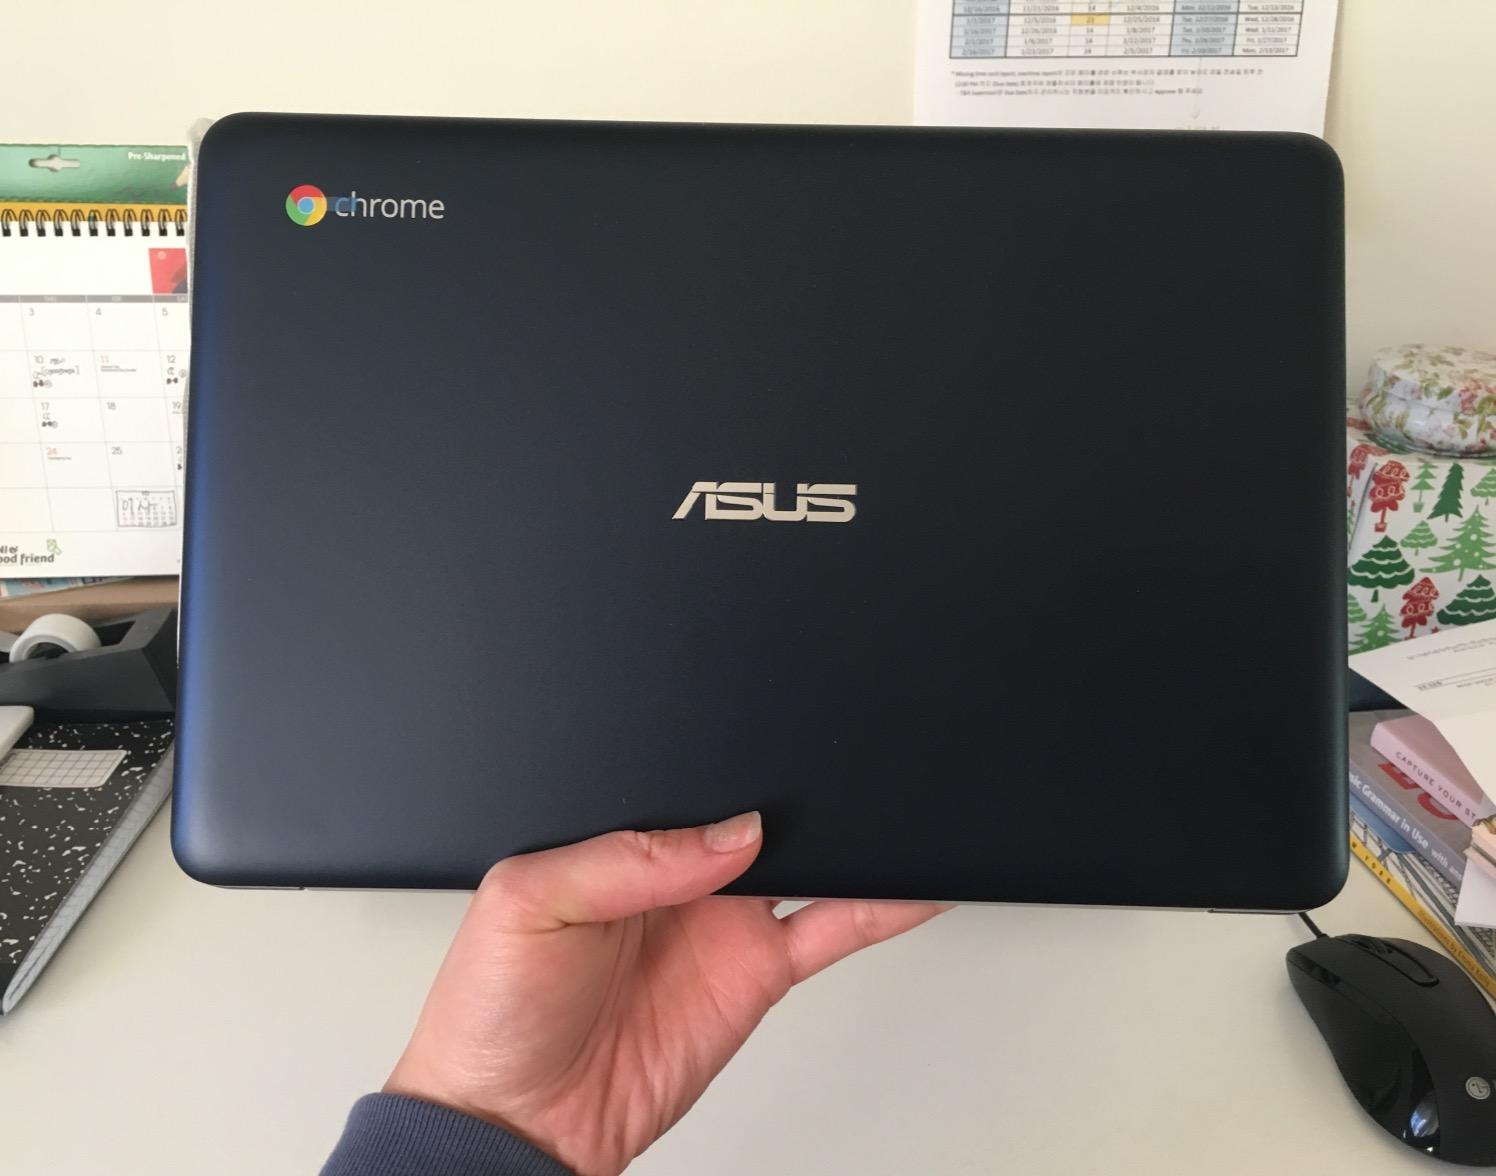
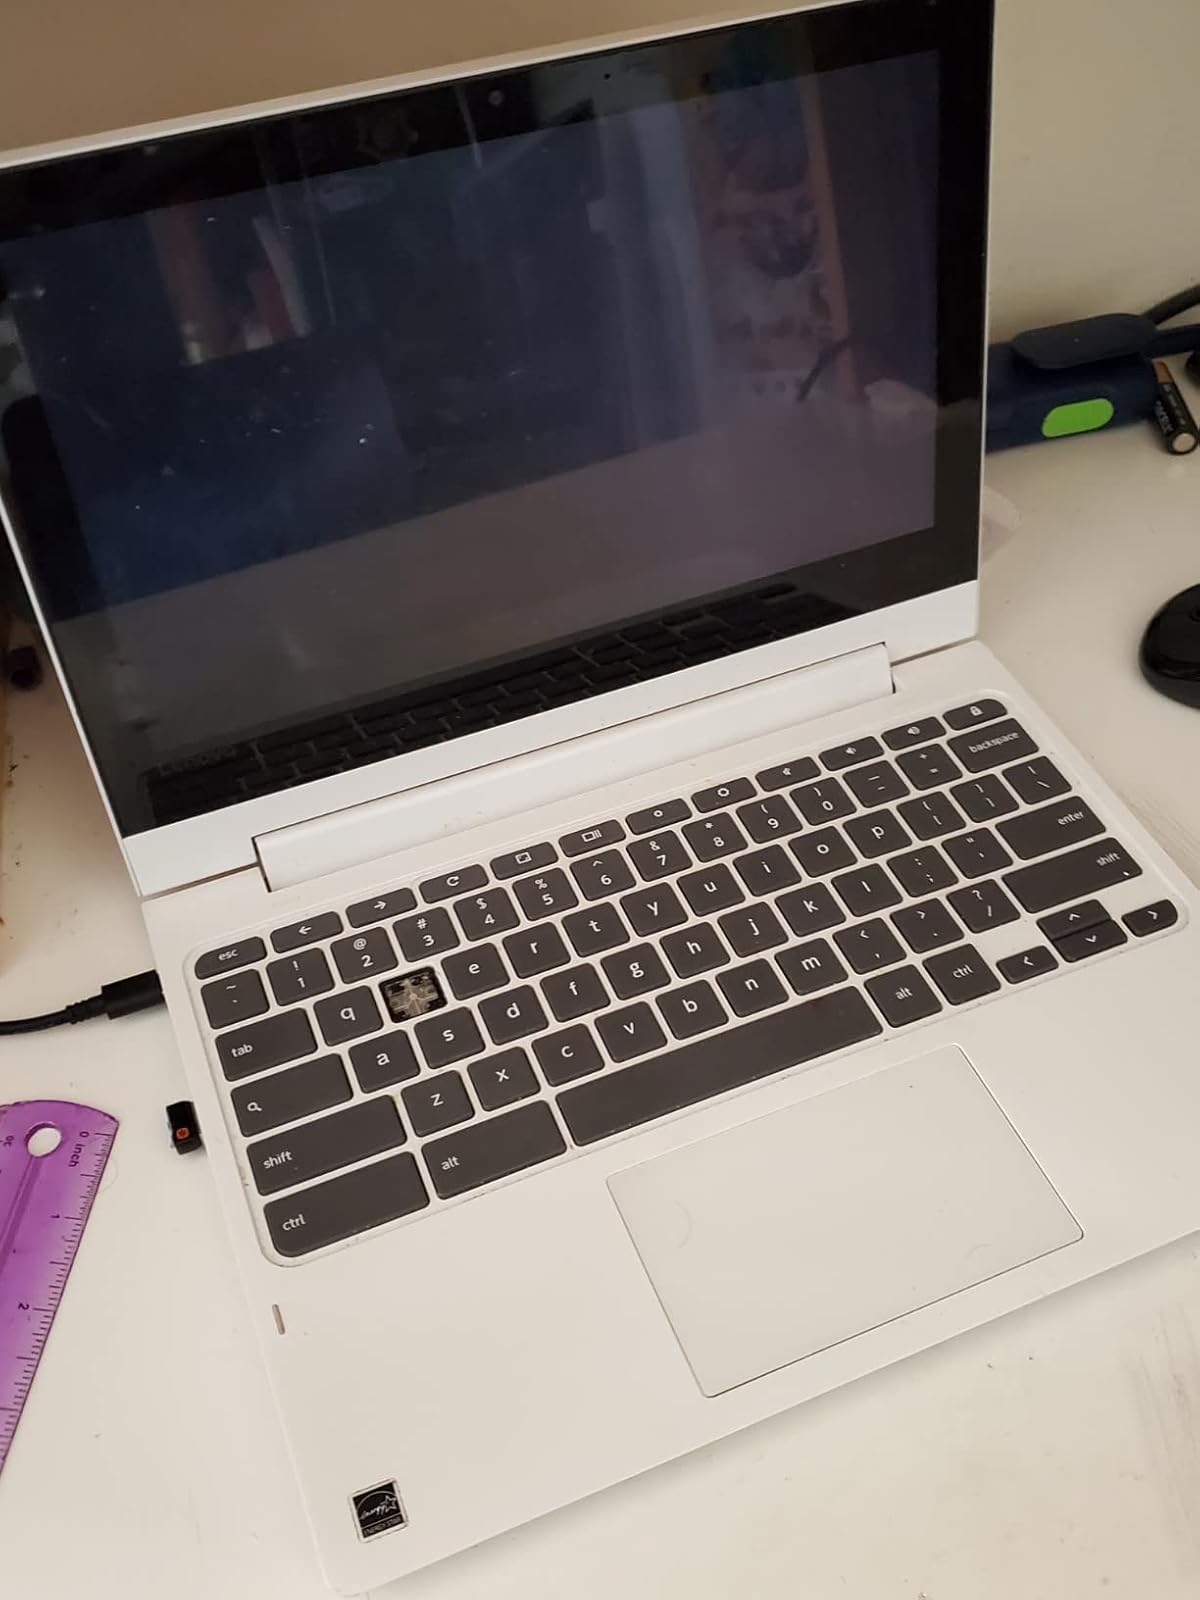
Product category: laptop
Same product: no